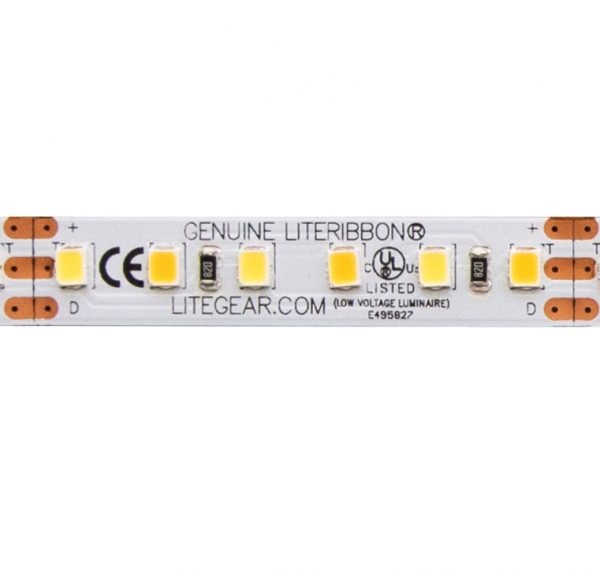
LiteGear LR4.00104 LiteRibbon Studio, Hybrid, 3000-6000K, X1, 12V, 5 m
5 Meter LiteRibbon Studio Hybrid with Adjustable 3000-6000K Color Temperature 12V Power Supply for Reliable and Efficient Operation Hybrid LED Technology for Customizable White Light and Color Mixing Perfect for Film, TV, and Studio Lighting Applications Flexible and Durable Design for Easy Integration in Various Setups Ideal for Key Lighting, Accent Lighting, and Ambient Illumination Compact and Lightweight for Quick Setup and Easy Transport Compatible with LiteGear's Cine-Five System for Seamless Connectivity Built for Long-Term Use with High-Performance LEDs Provides Versatile Lighting Effects with Adjustable Color Temperature for Professional Productions
Brand: Litegear
Category: Cameras & Optics > Photography > Lighting & Studio > Studio Lights & Flashes